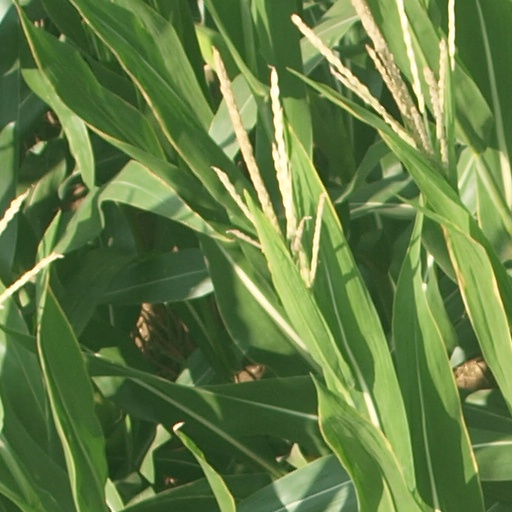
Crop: maize; corn